Albanians in Belgium

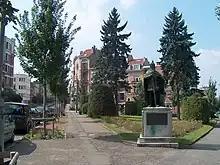
Statue of Skanderbeg in Schaerbeek, Brussels.

In the 1960s, with immigrants from Turkey, Albanians, who had previously migrated from Yugoslavia to Turkey, came to Belgium. They were followed by guest workers from Yugoslavia in the 1970s and strengthened in the 1980s.